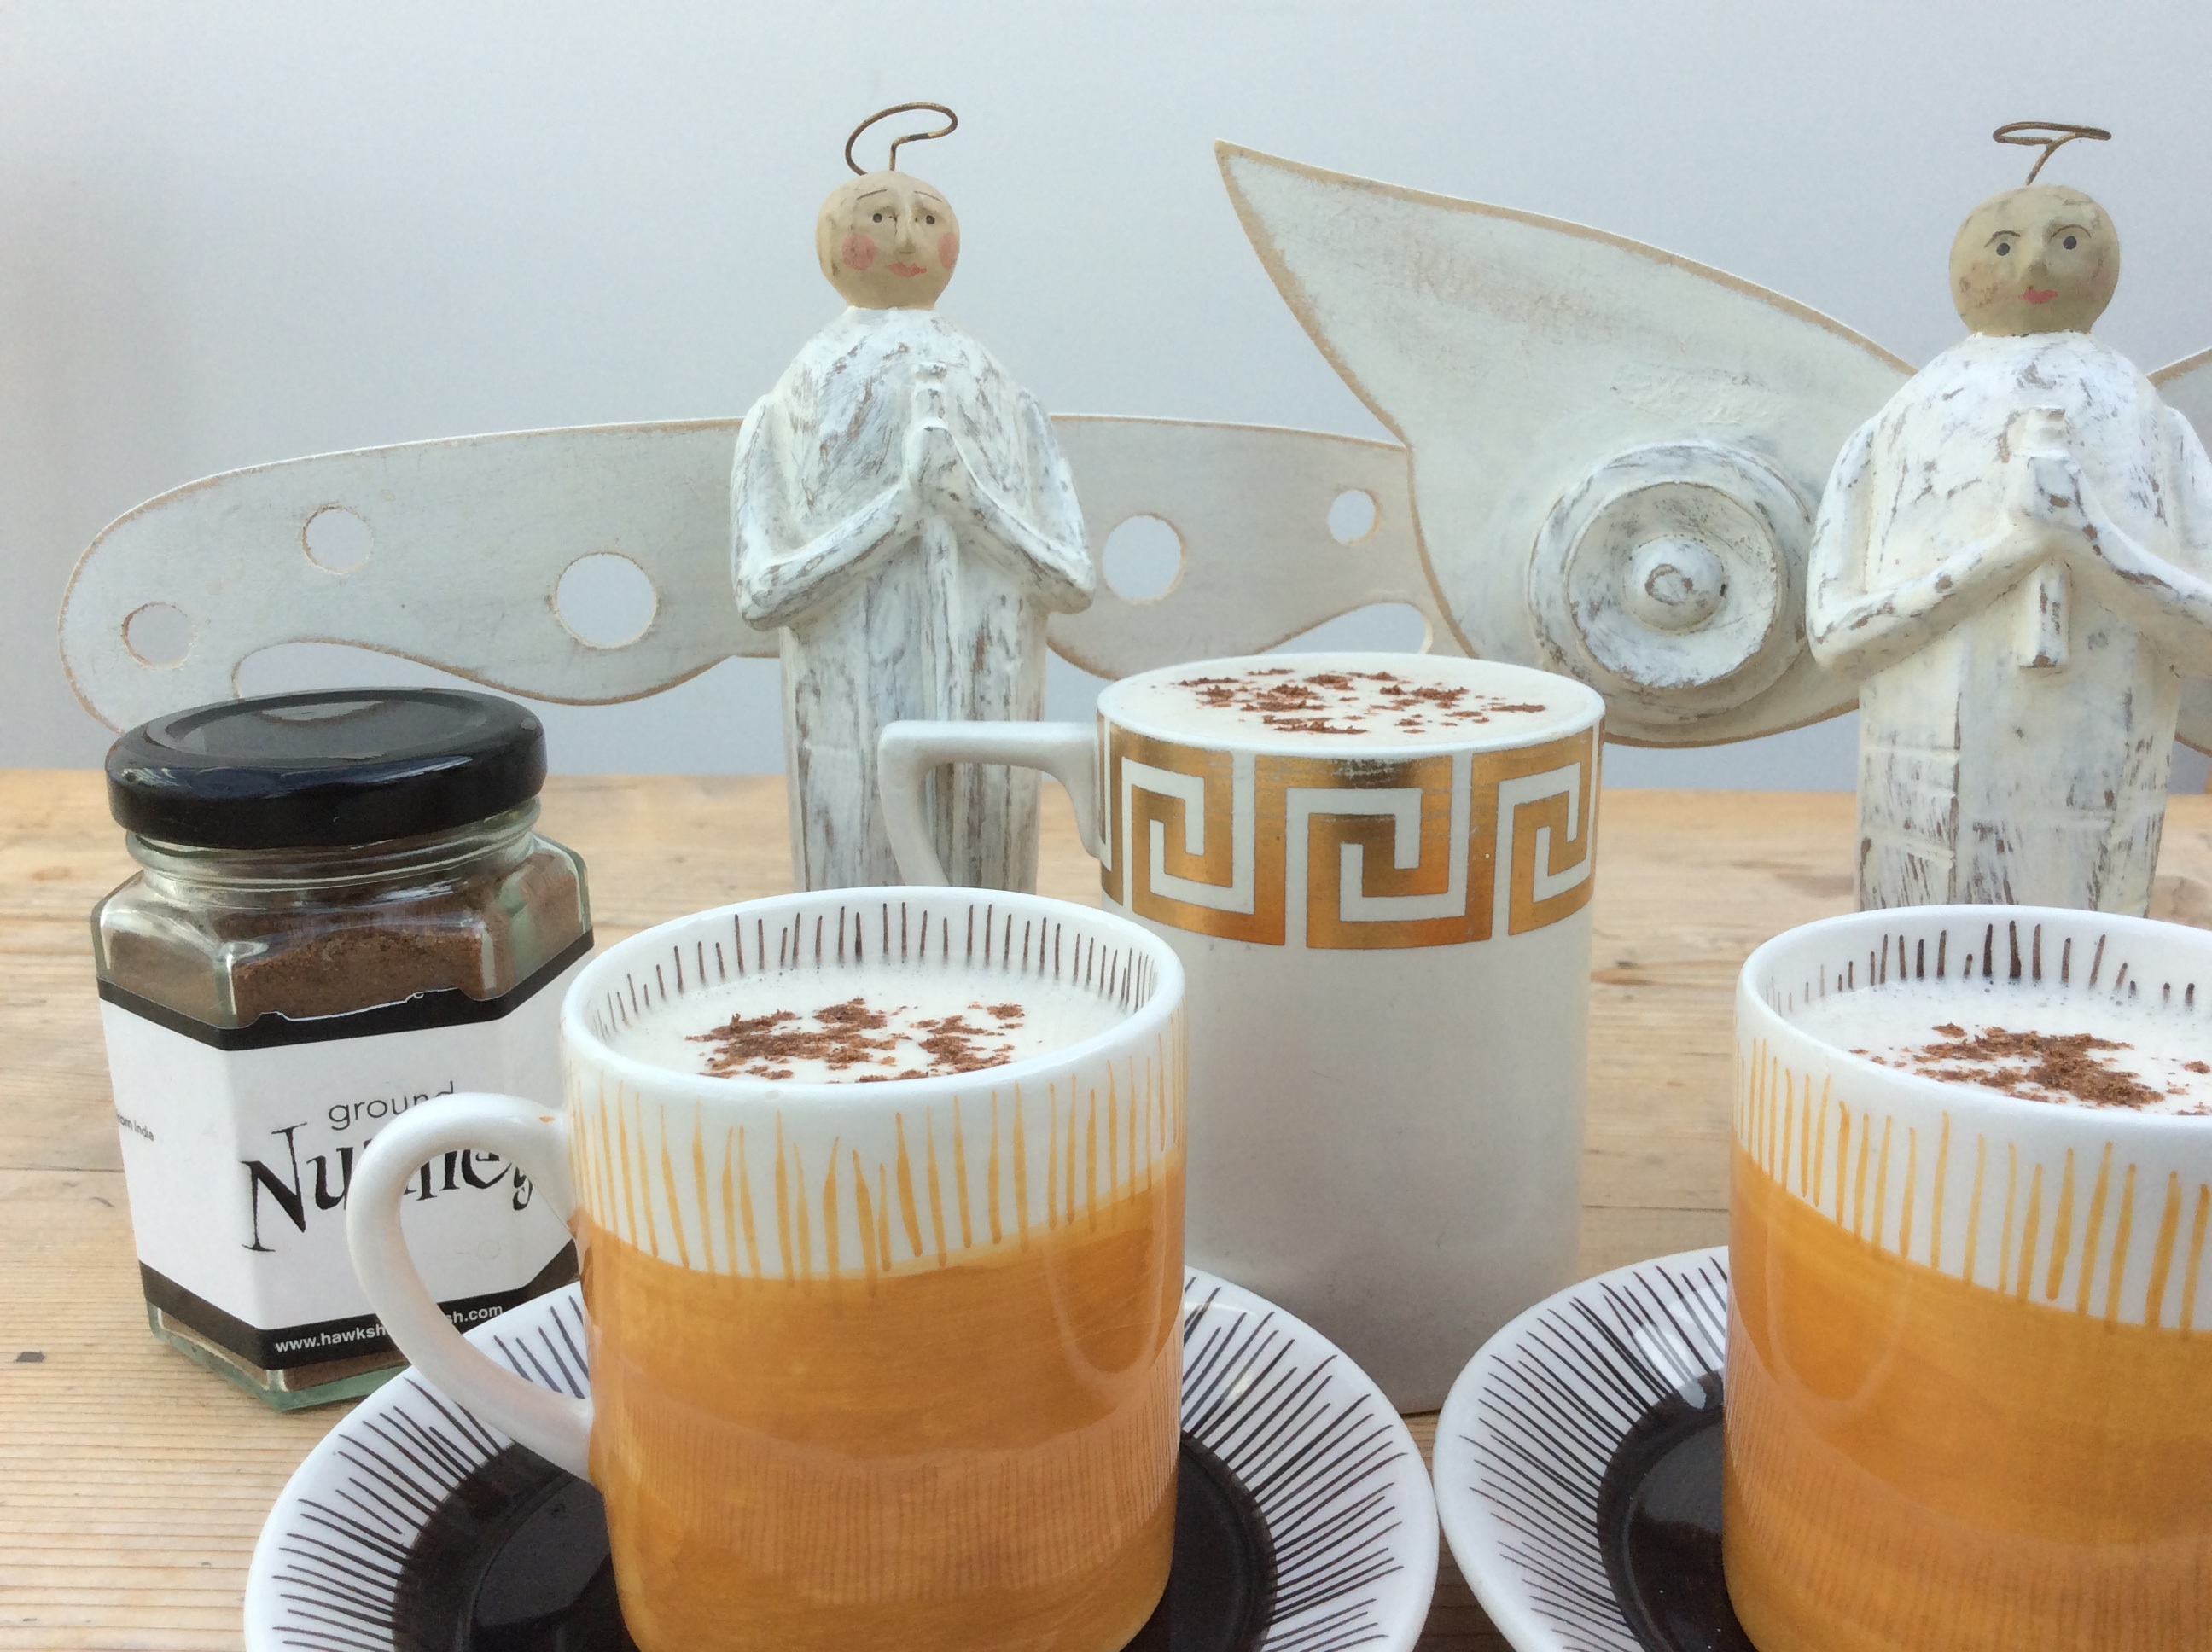
candle, lighting